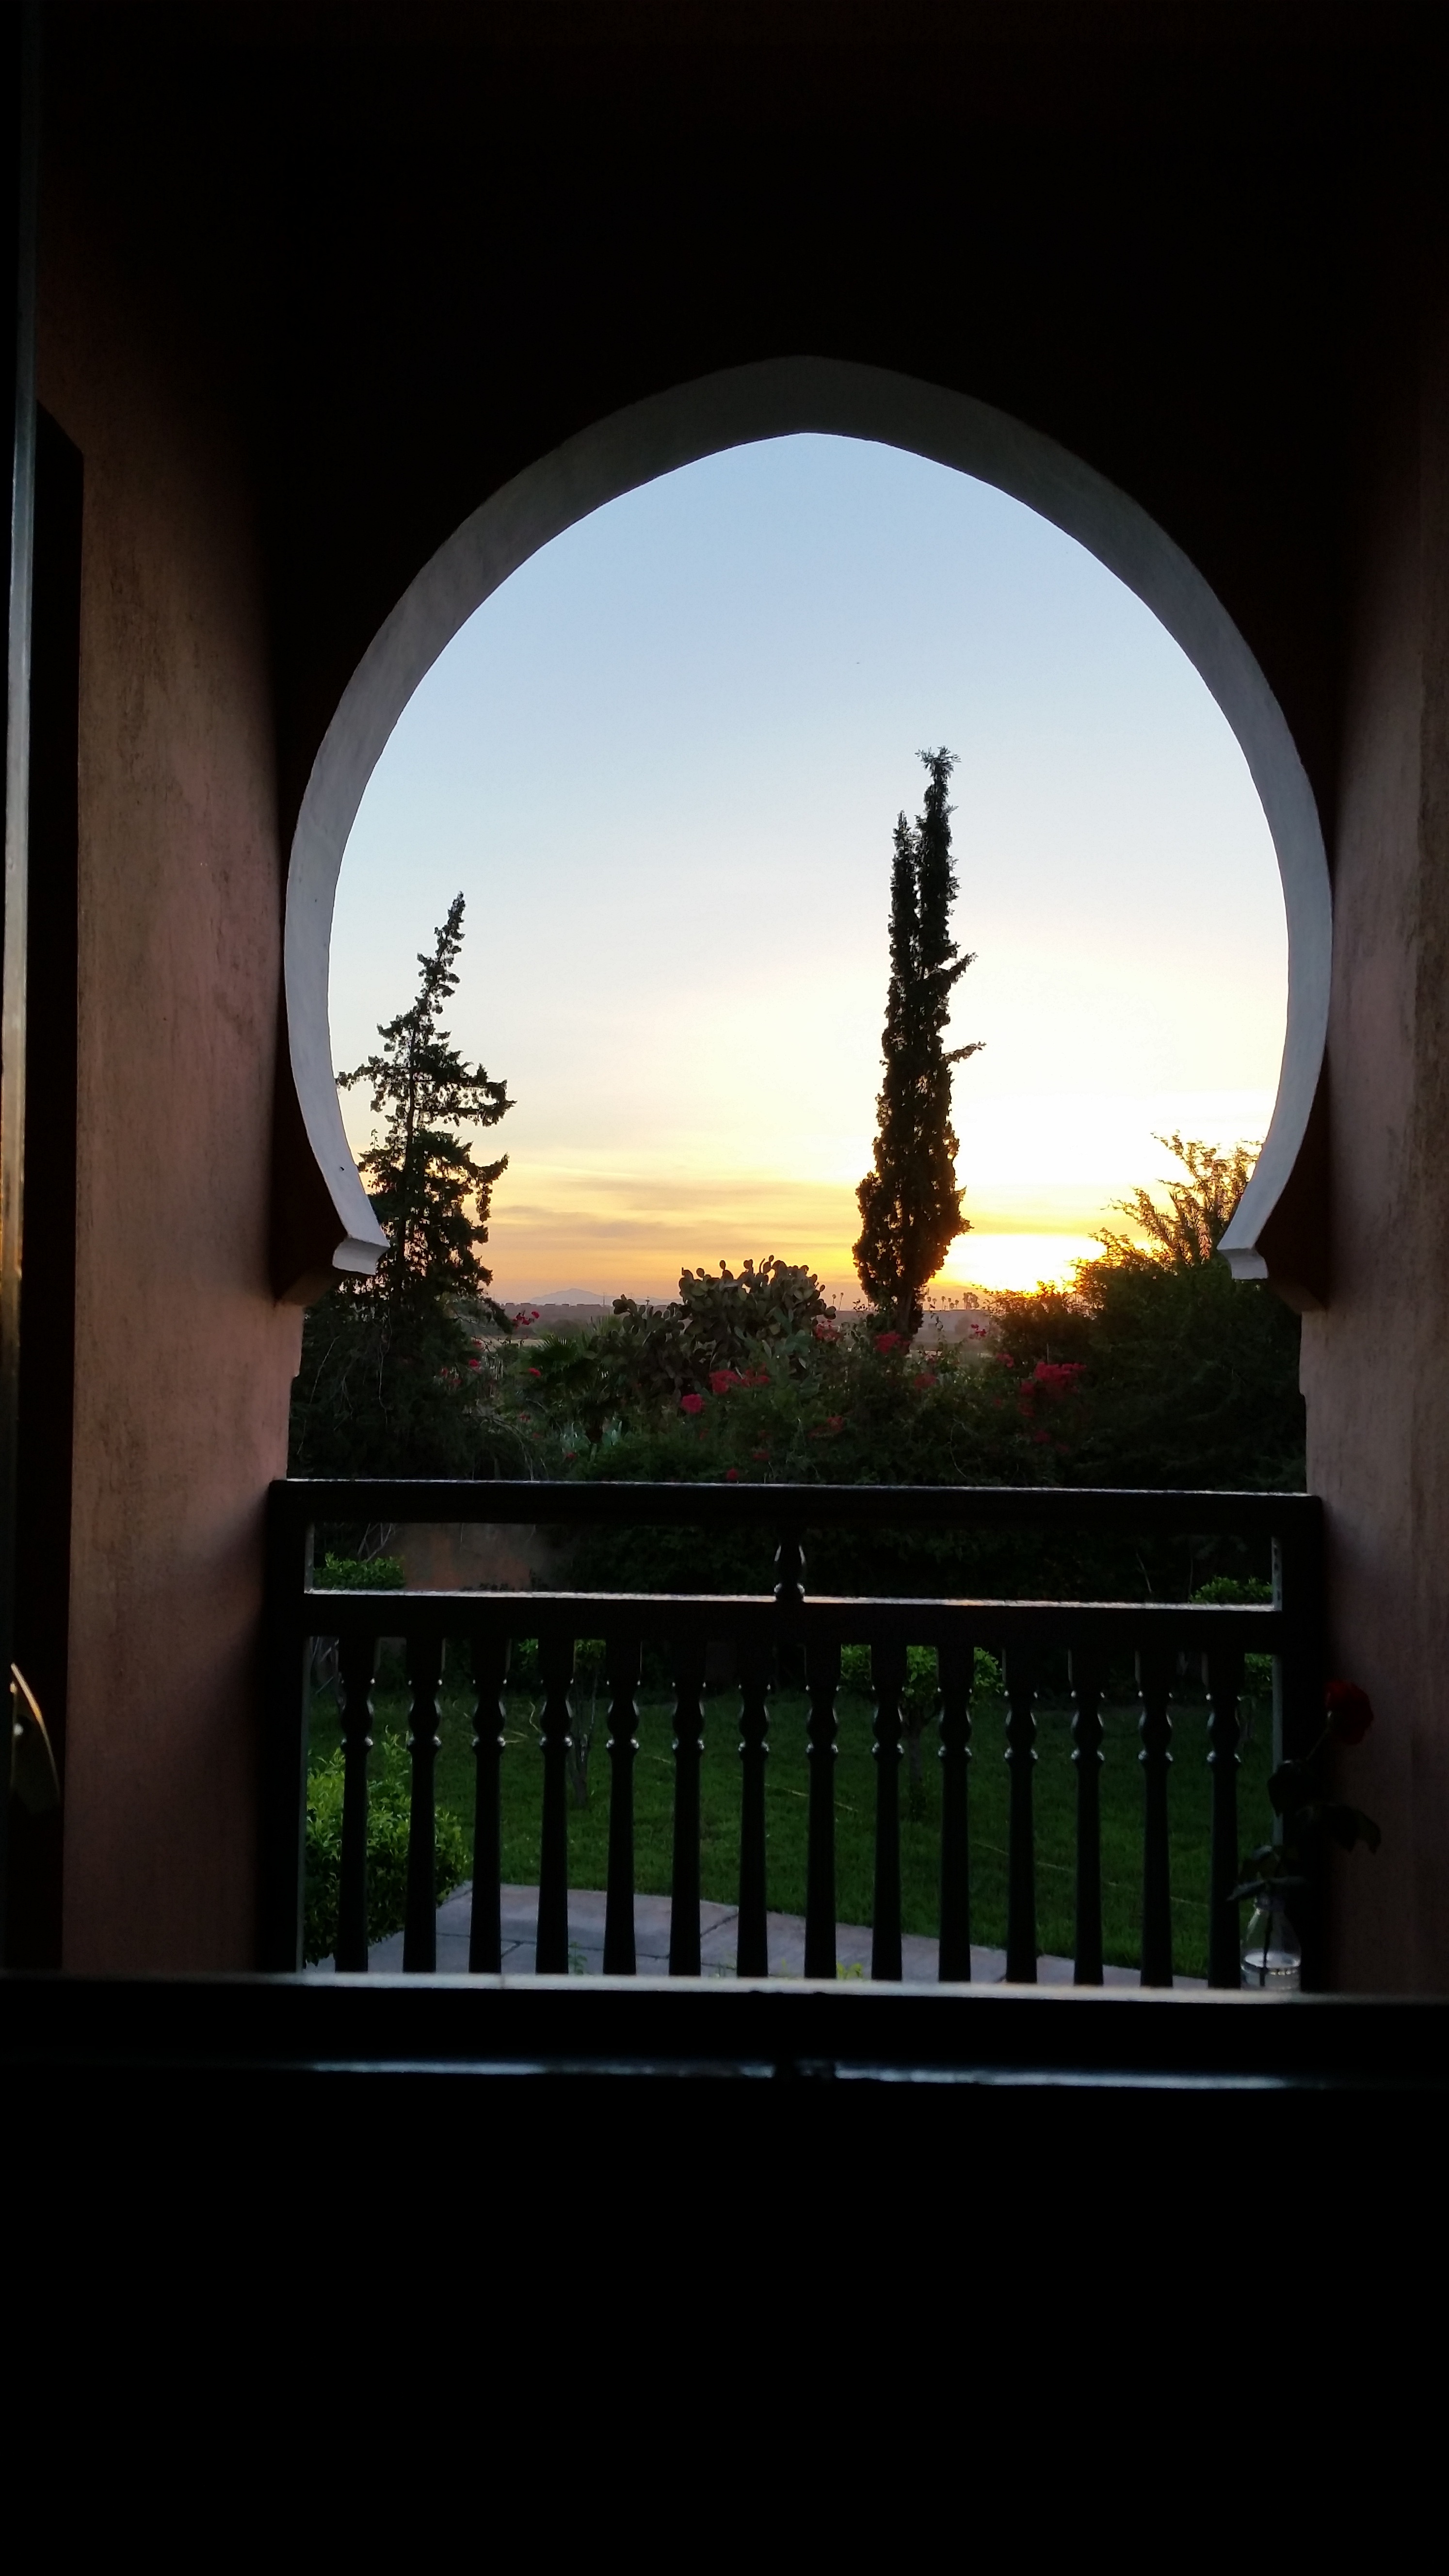
light, architecture, sunlight, window, arch, reflection, color, darkness, lighting, de, soleil, marrakech, image, shape, lever